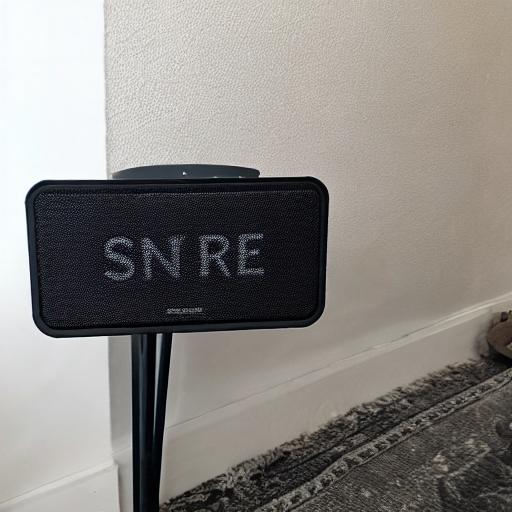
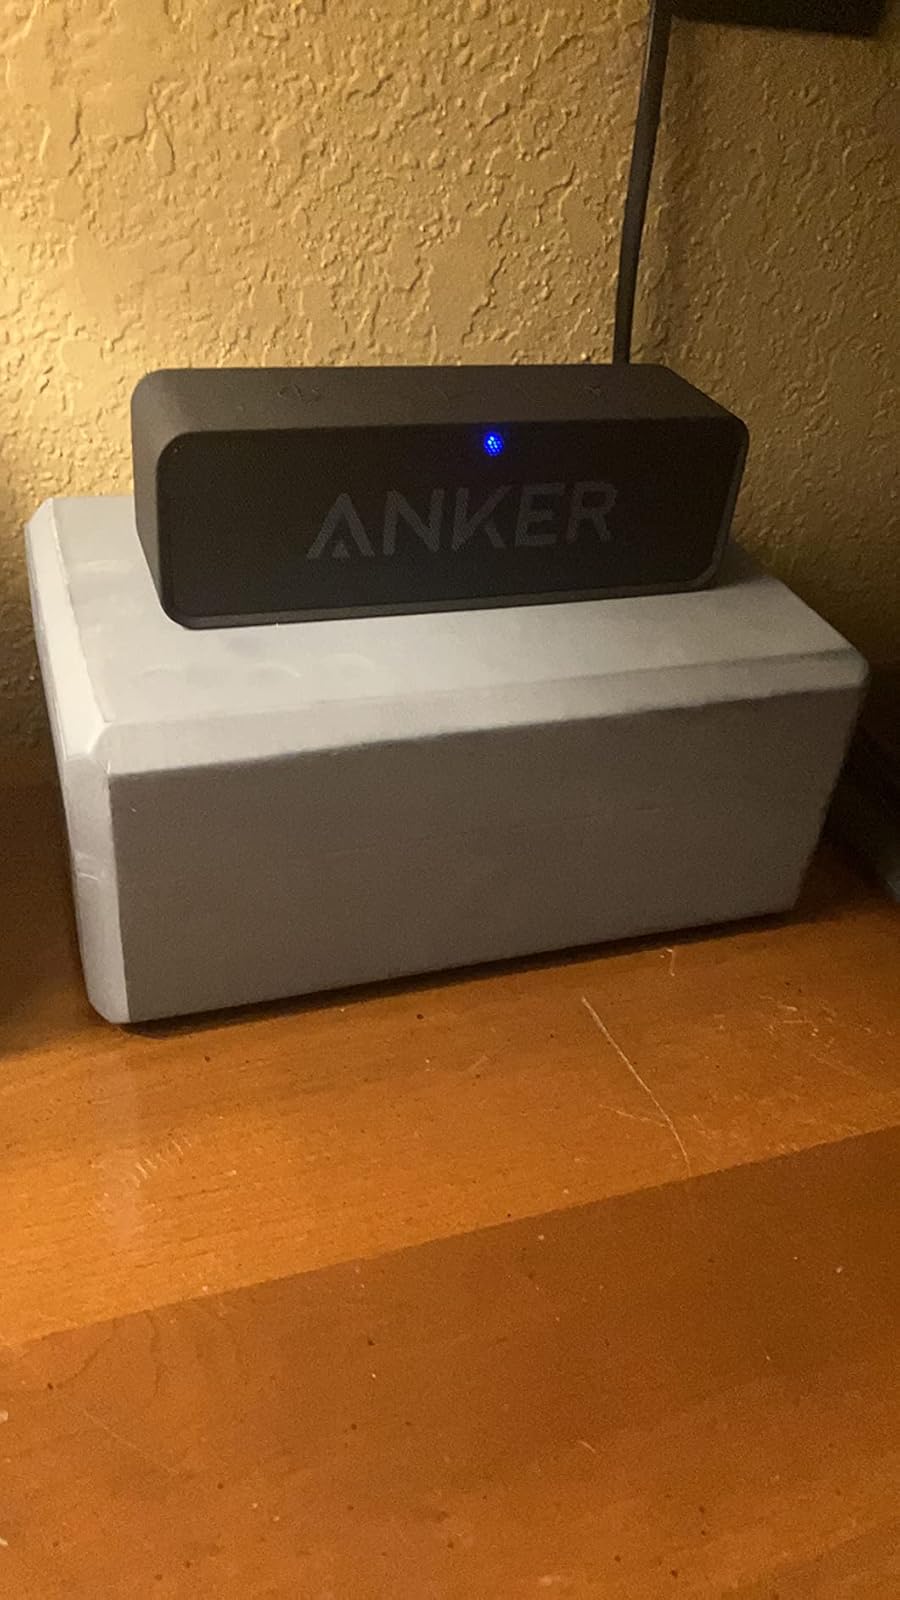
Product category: speaker
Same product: no